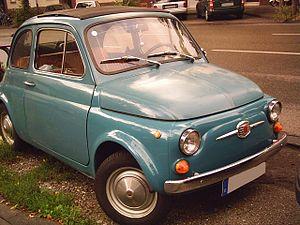
La Fiat 500 est un modèle d'automobile urbain fabriqué par le constructeur italien Fiat, en Italie entre le 4 juillet 1957 et 1975. Elle fut inventée par Dante Giacosa. Elle porte le nom de code « 110 » pour la berline et « 120 » pour la version Giardiniera.